North Clyde Line

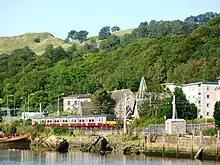
Alongside the Clyde at Bowling Harbour

The North Clyde Line (known as Dunbartonshire - Glasgow, Cumbernauld and Falkirk Grahamston in timetables), electrified by British Rail in 1960, ran east–west through the Greater Glasgow conurbation, linking northern Lanarkshire with western Dunbartonshire, by way of the city centre. Fifty years later, in 2010, the line was extended by Network Rail east from Airdrie, by way of re-opening the line to Bathgate meeting up with the line re-opened by British Rail from Edinburgh.